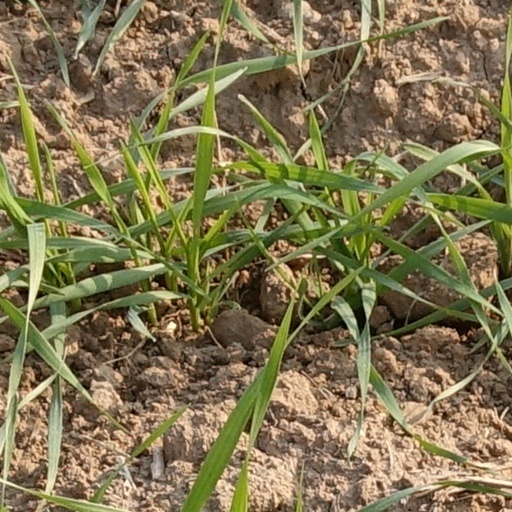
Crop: wheat